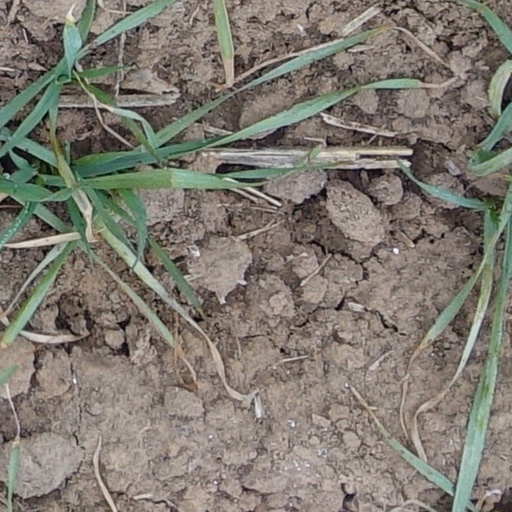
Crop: wheat